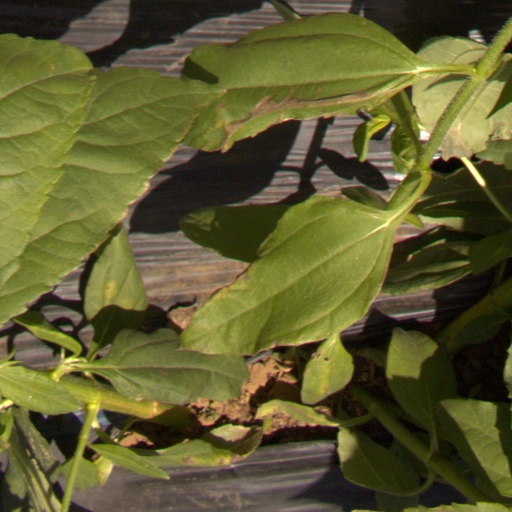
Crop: Jerusalem artichoke